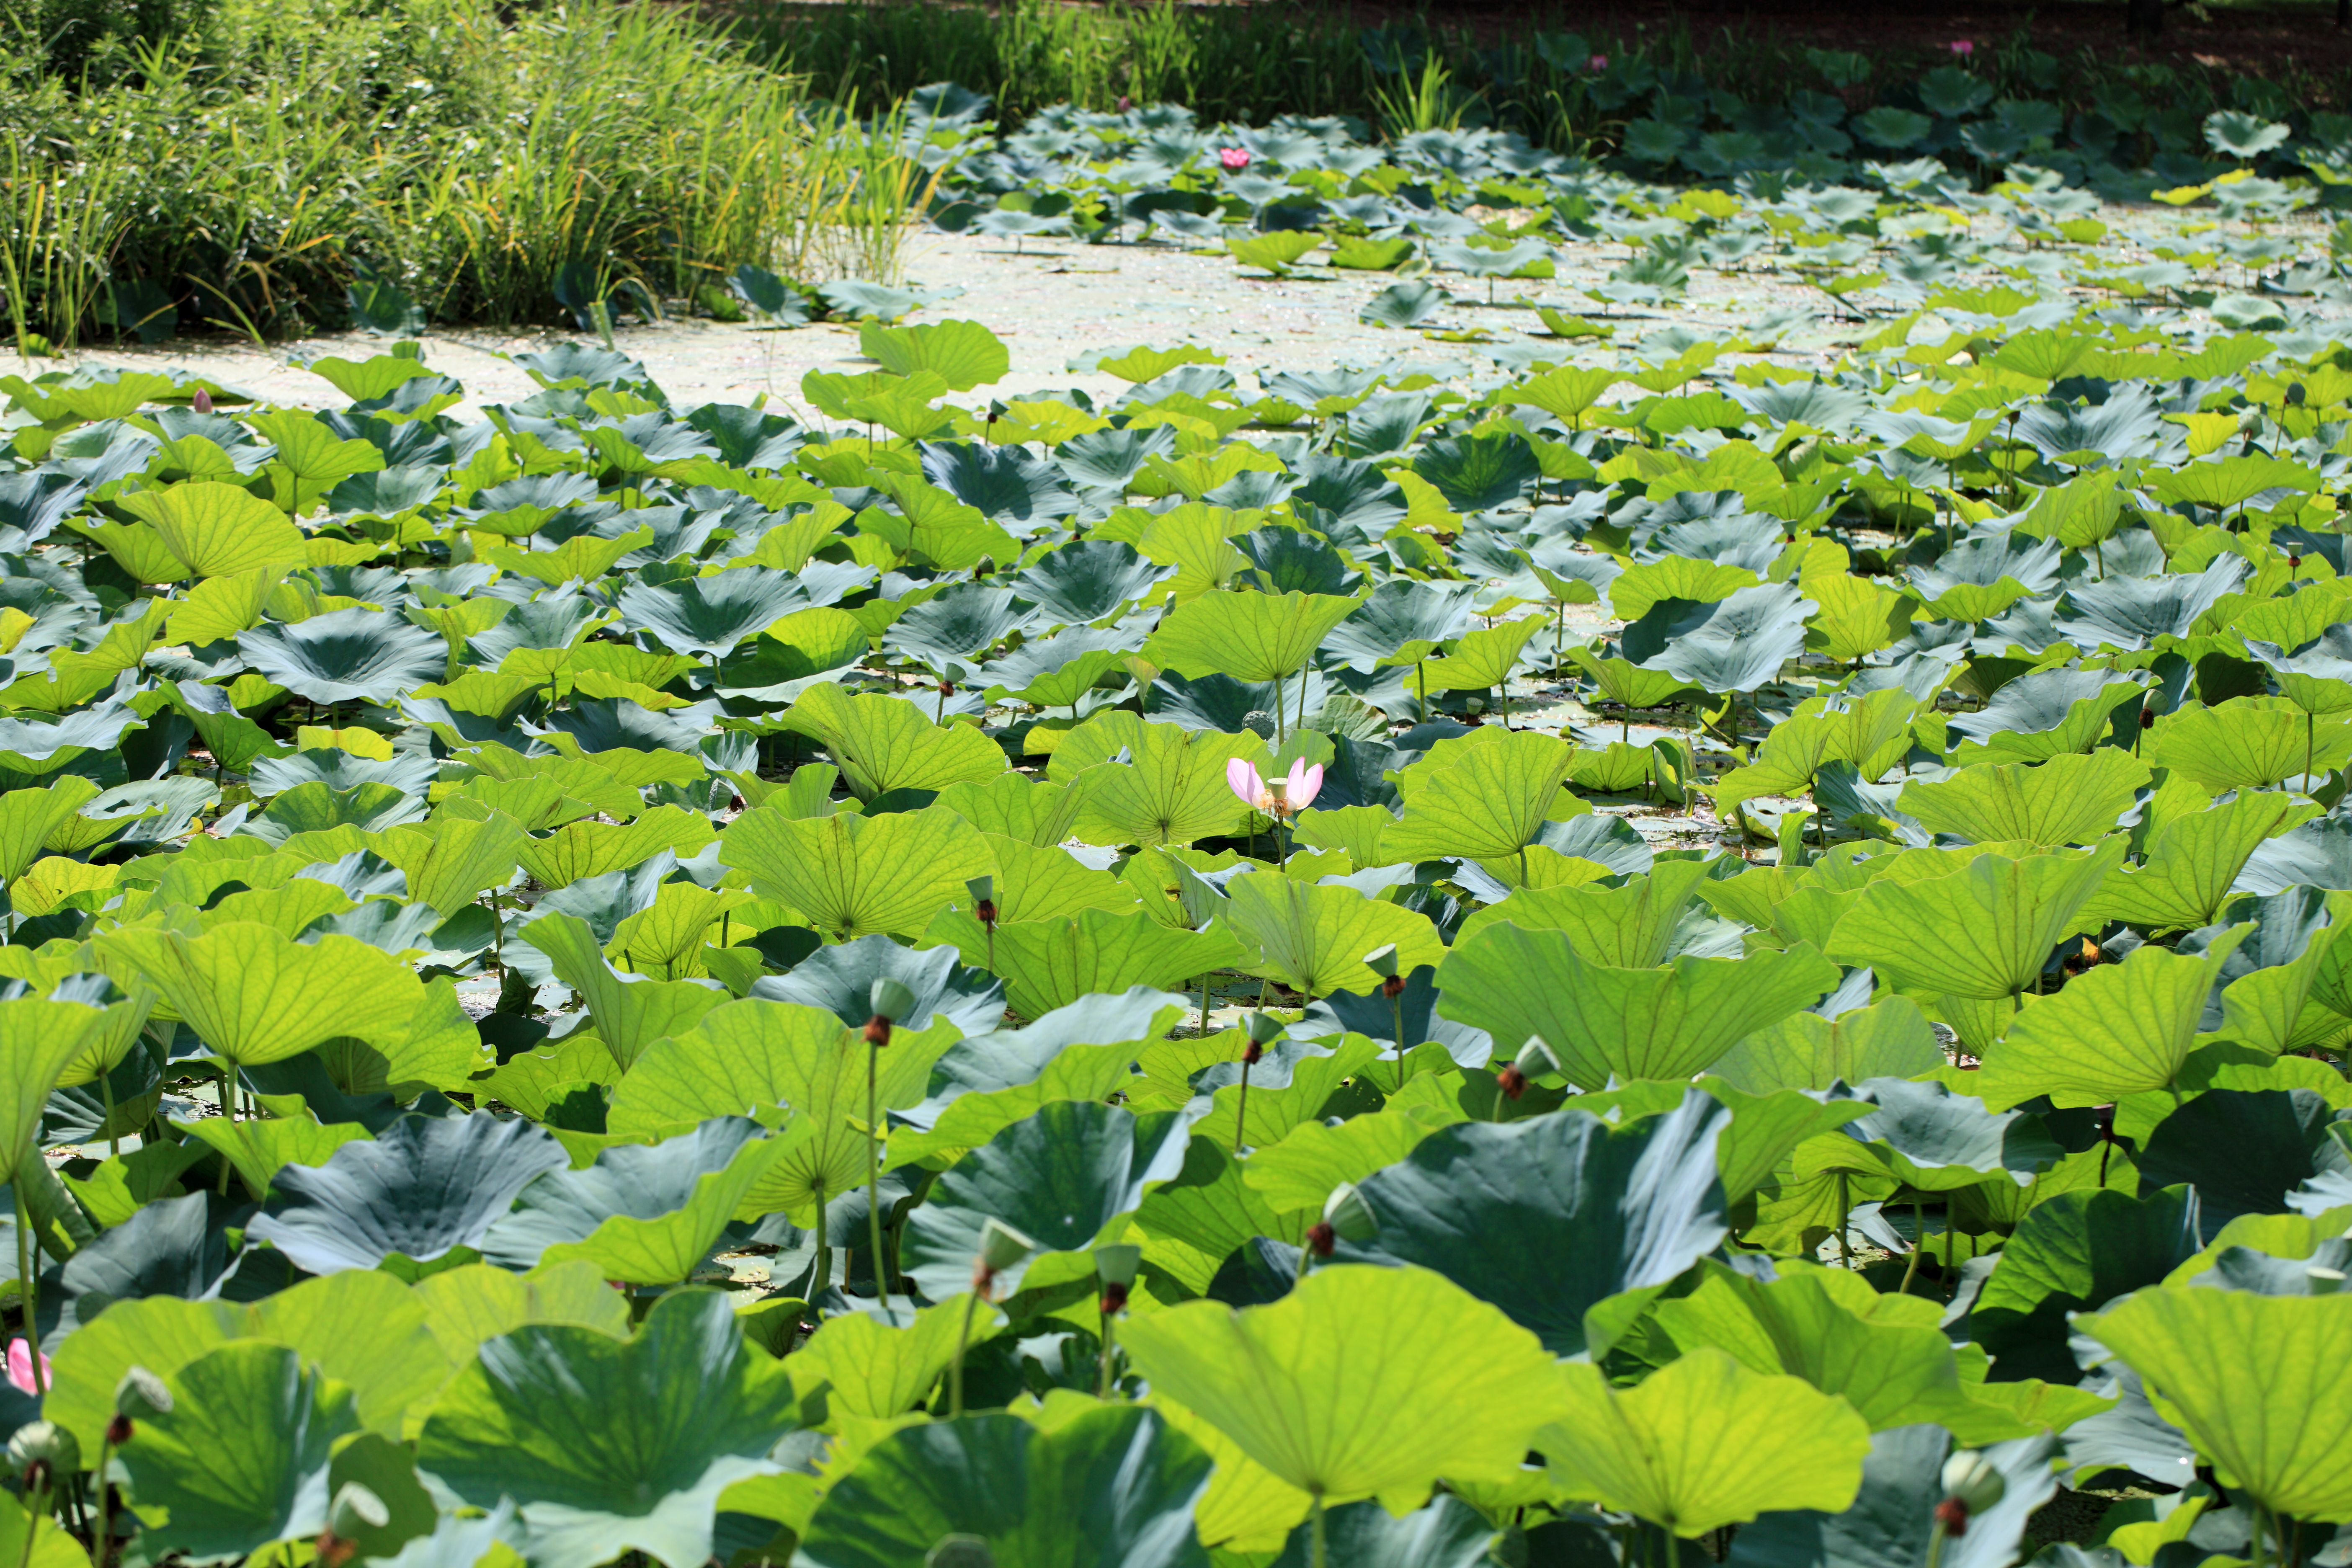
plant, field, meadow, leaf, flower, pond, pattern, high, botany, garden, aquatic plant, flora, wildflower, background, lotus, wallpaper, 5d, hires, markii, ecosystem, hi, res, resolution, flowering plant, annual plant, land plant